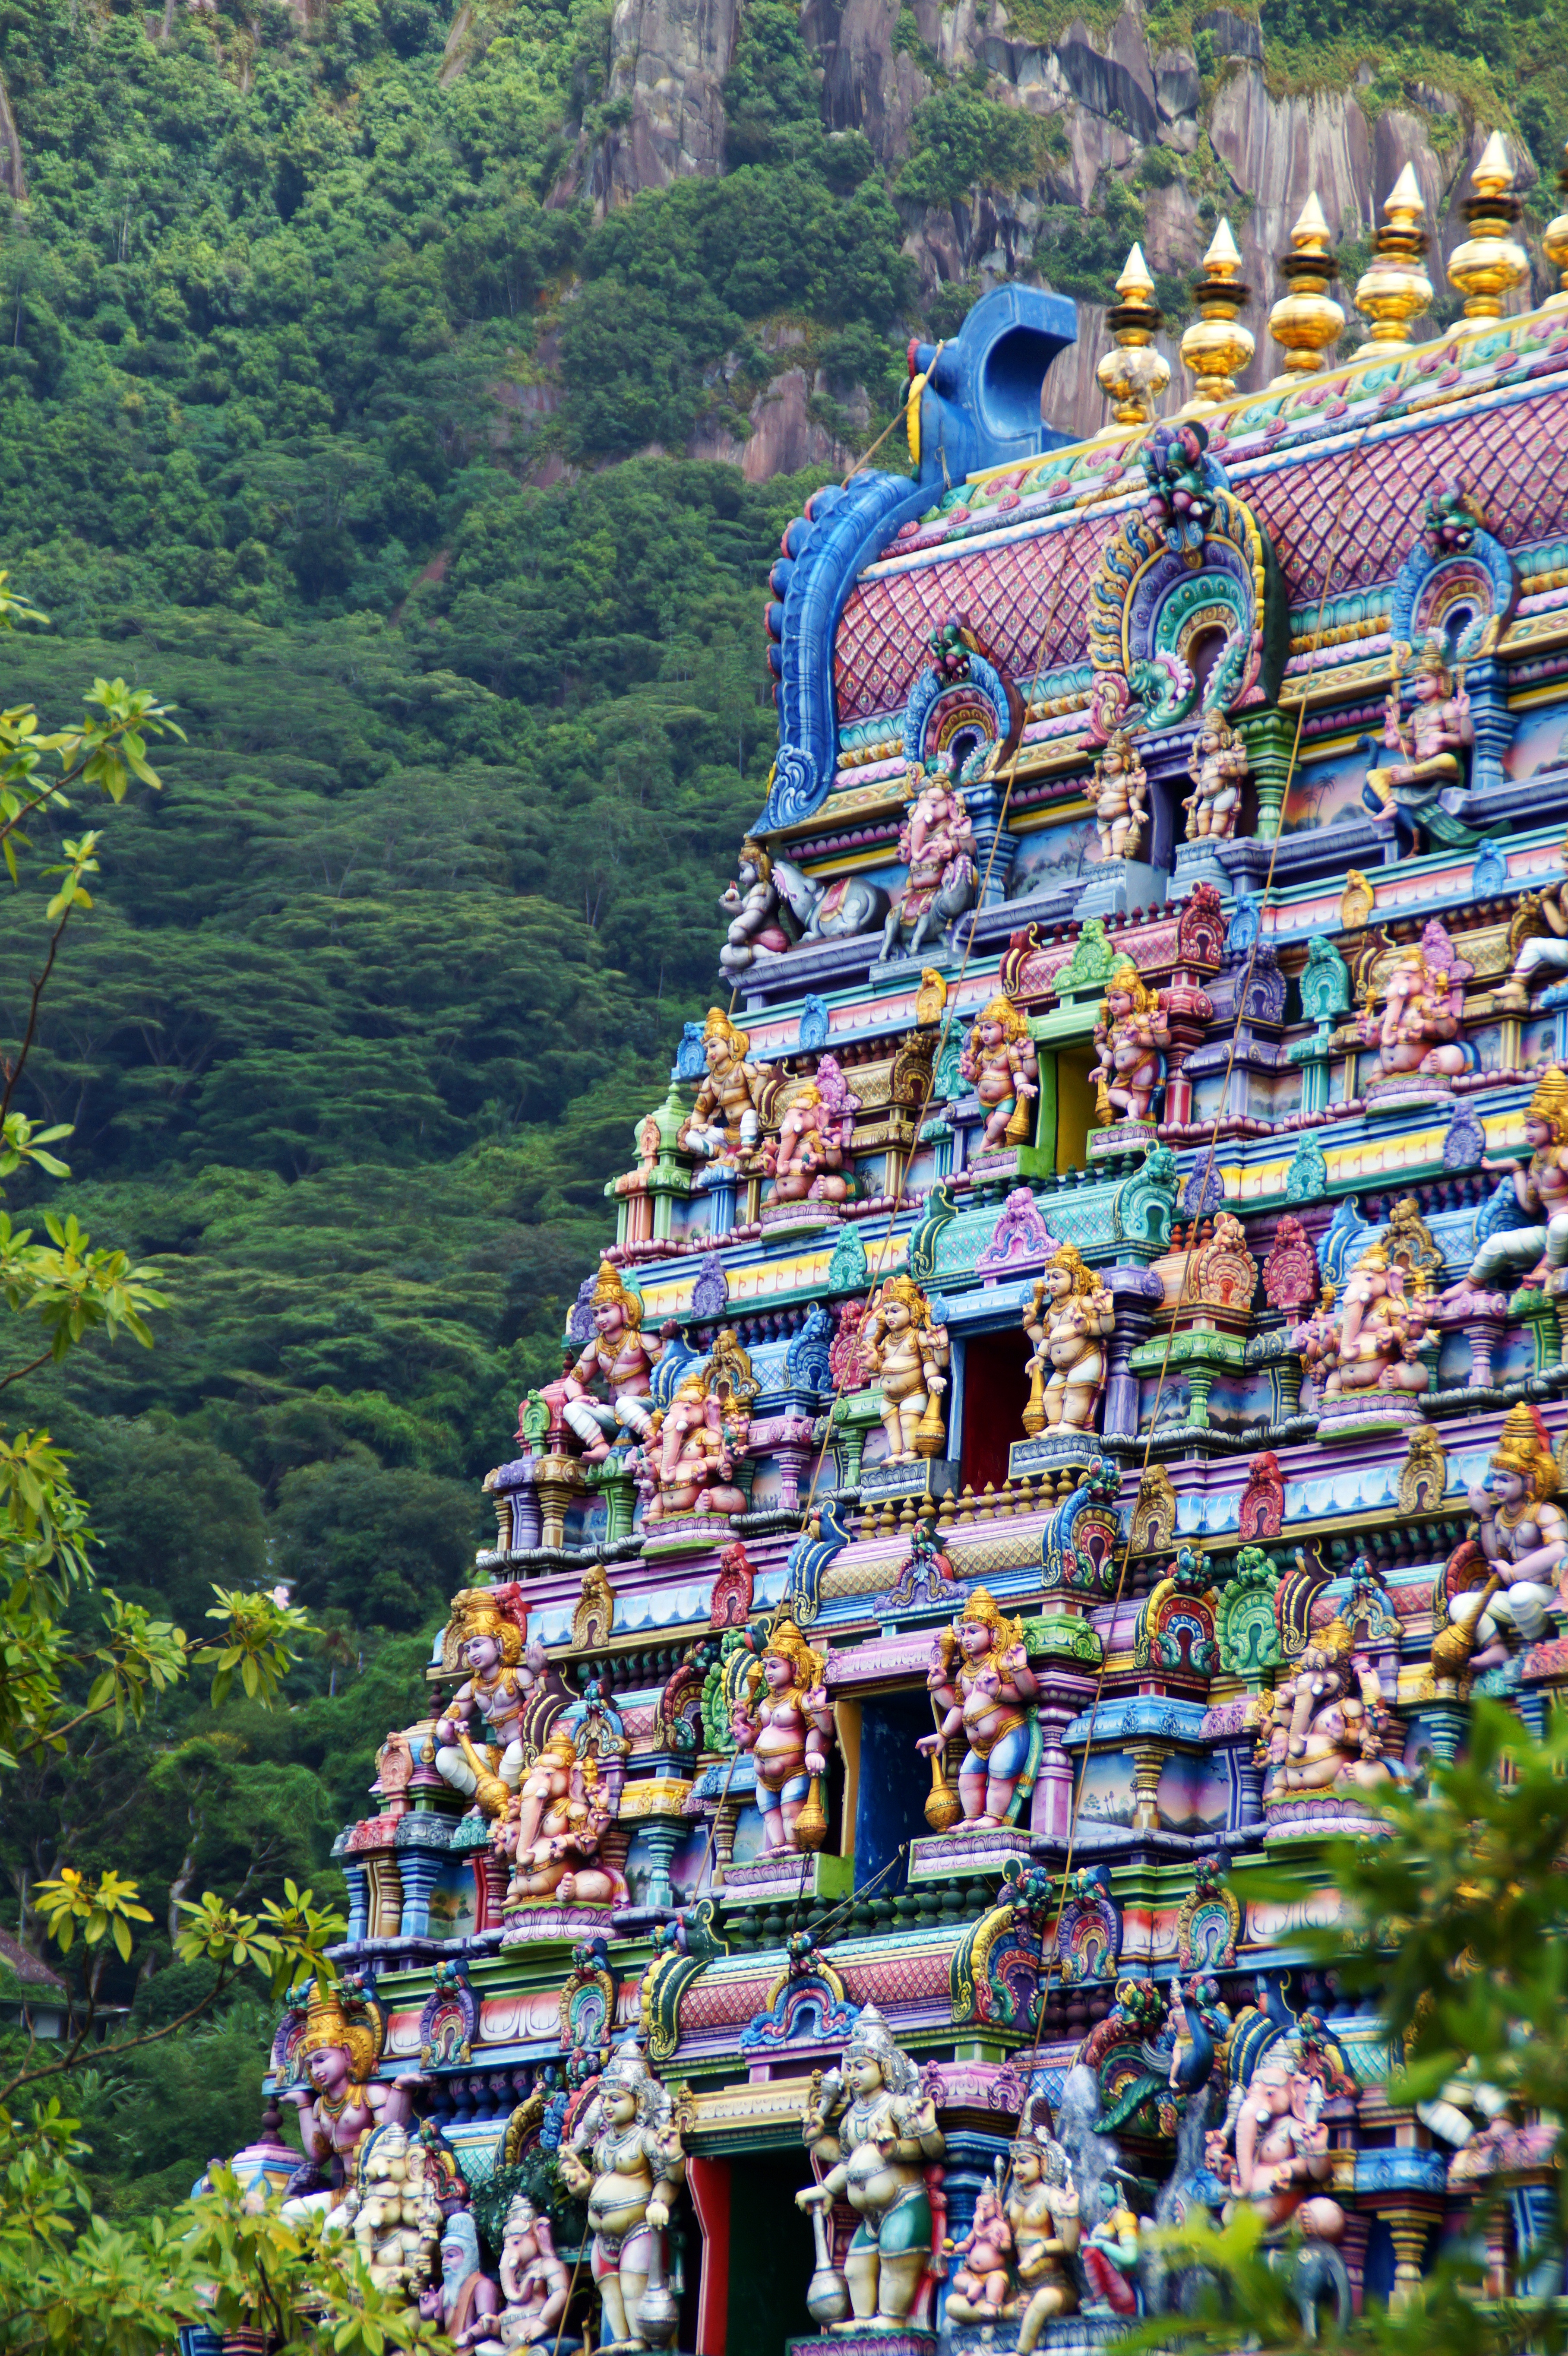
flower, town, amusement park, park, religion, garden, tourism, place of worship, temple, shrine, victoria, hindu, seychelles, hindu temple, mah